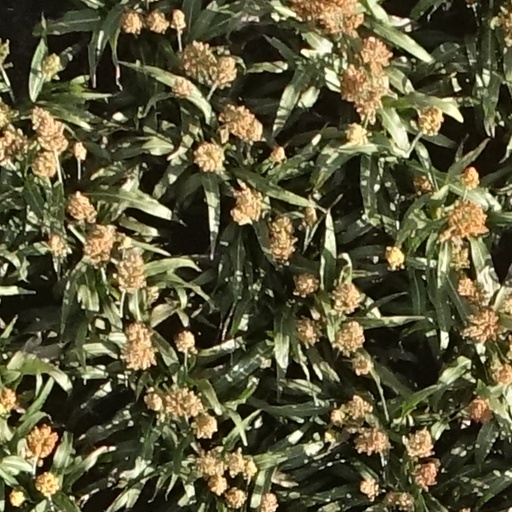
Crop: sorghum